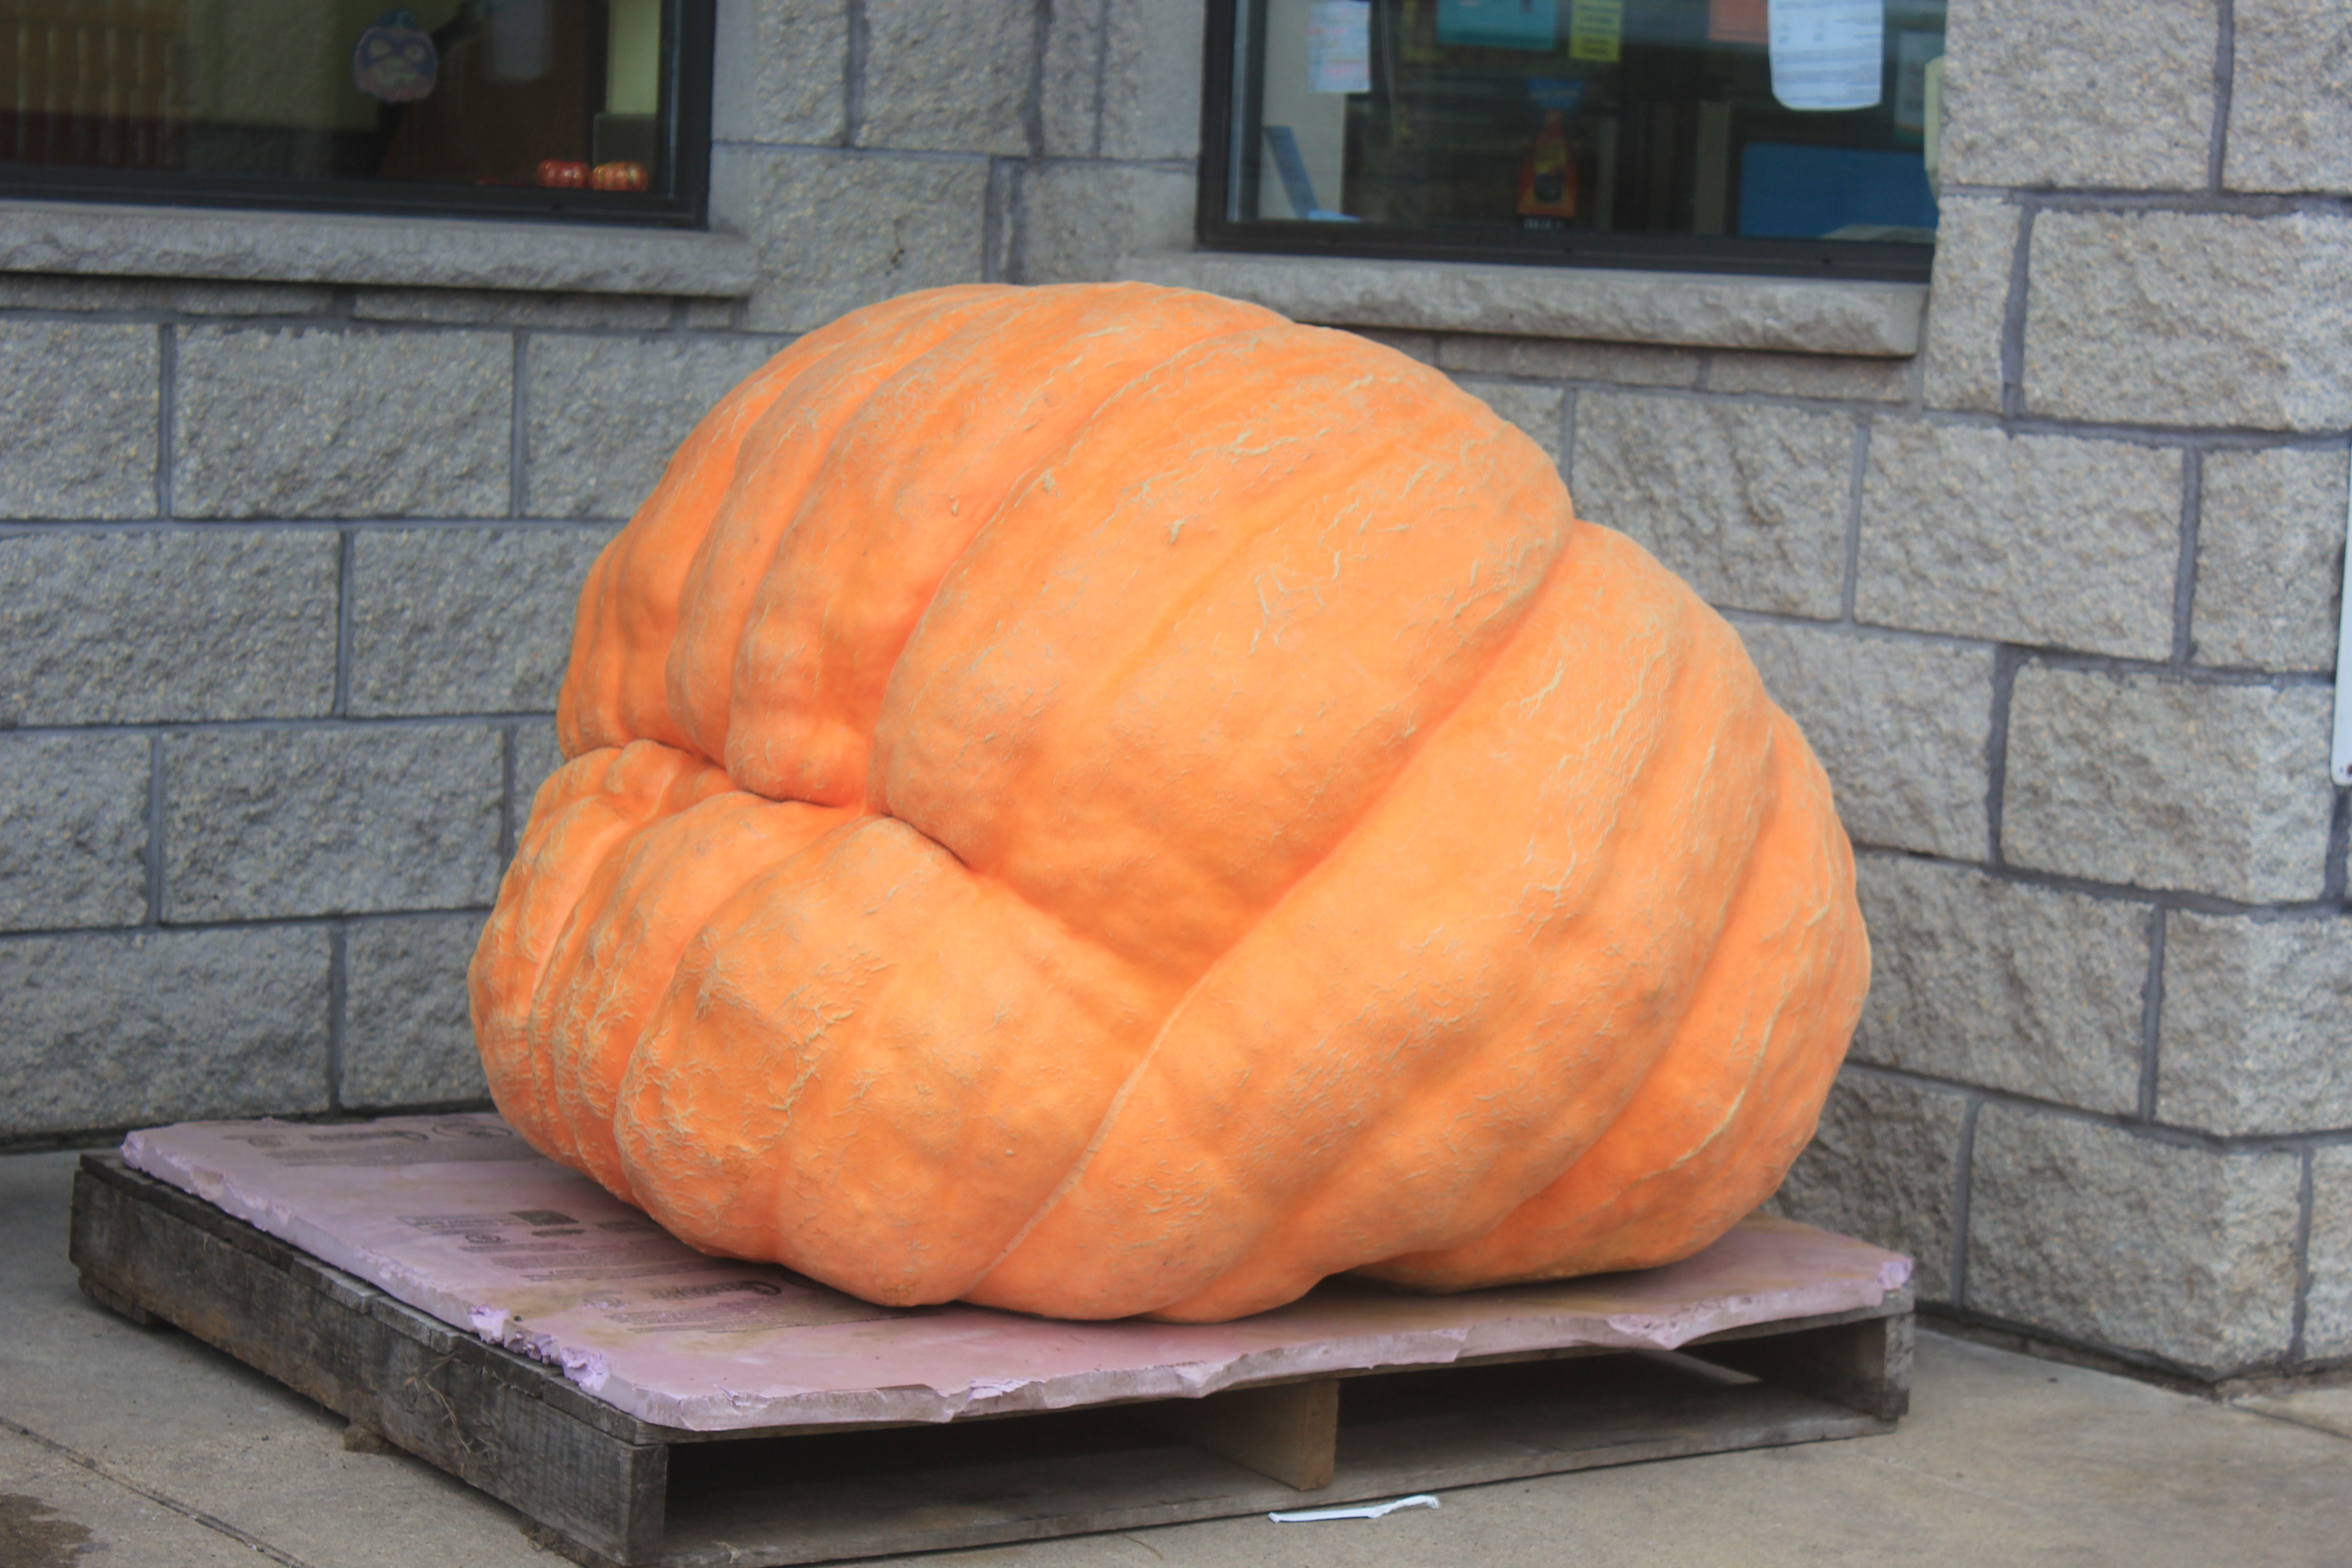
orange, autumn, pumpkin, halloween, gourd, jack o lantern, art, calabaza, massive, carving, cucurbita, giant pumpkin, man made object, winter squash